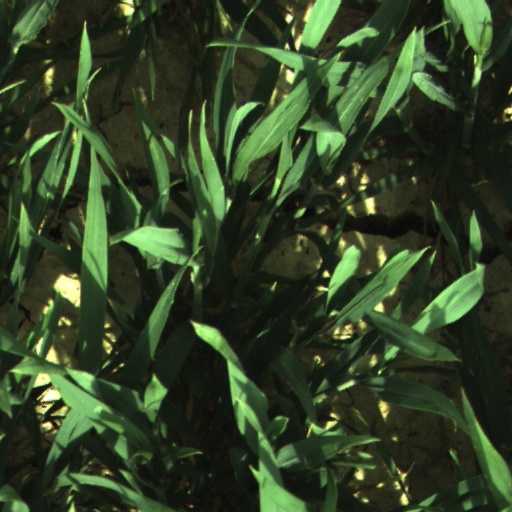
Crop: wheat